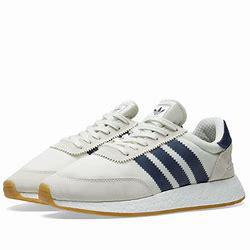
Brand: Adidas
Model: I 5923